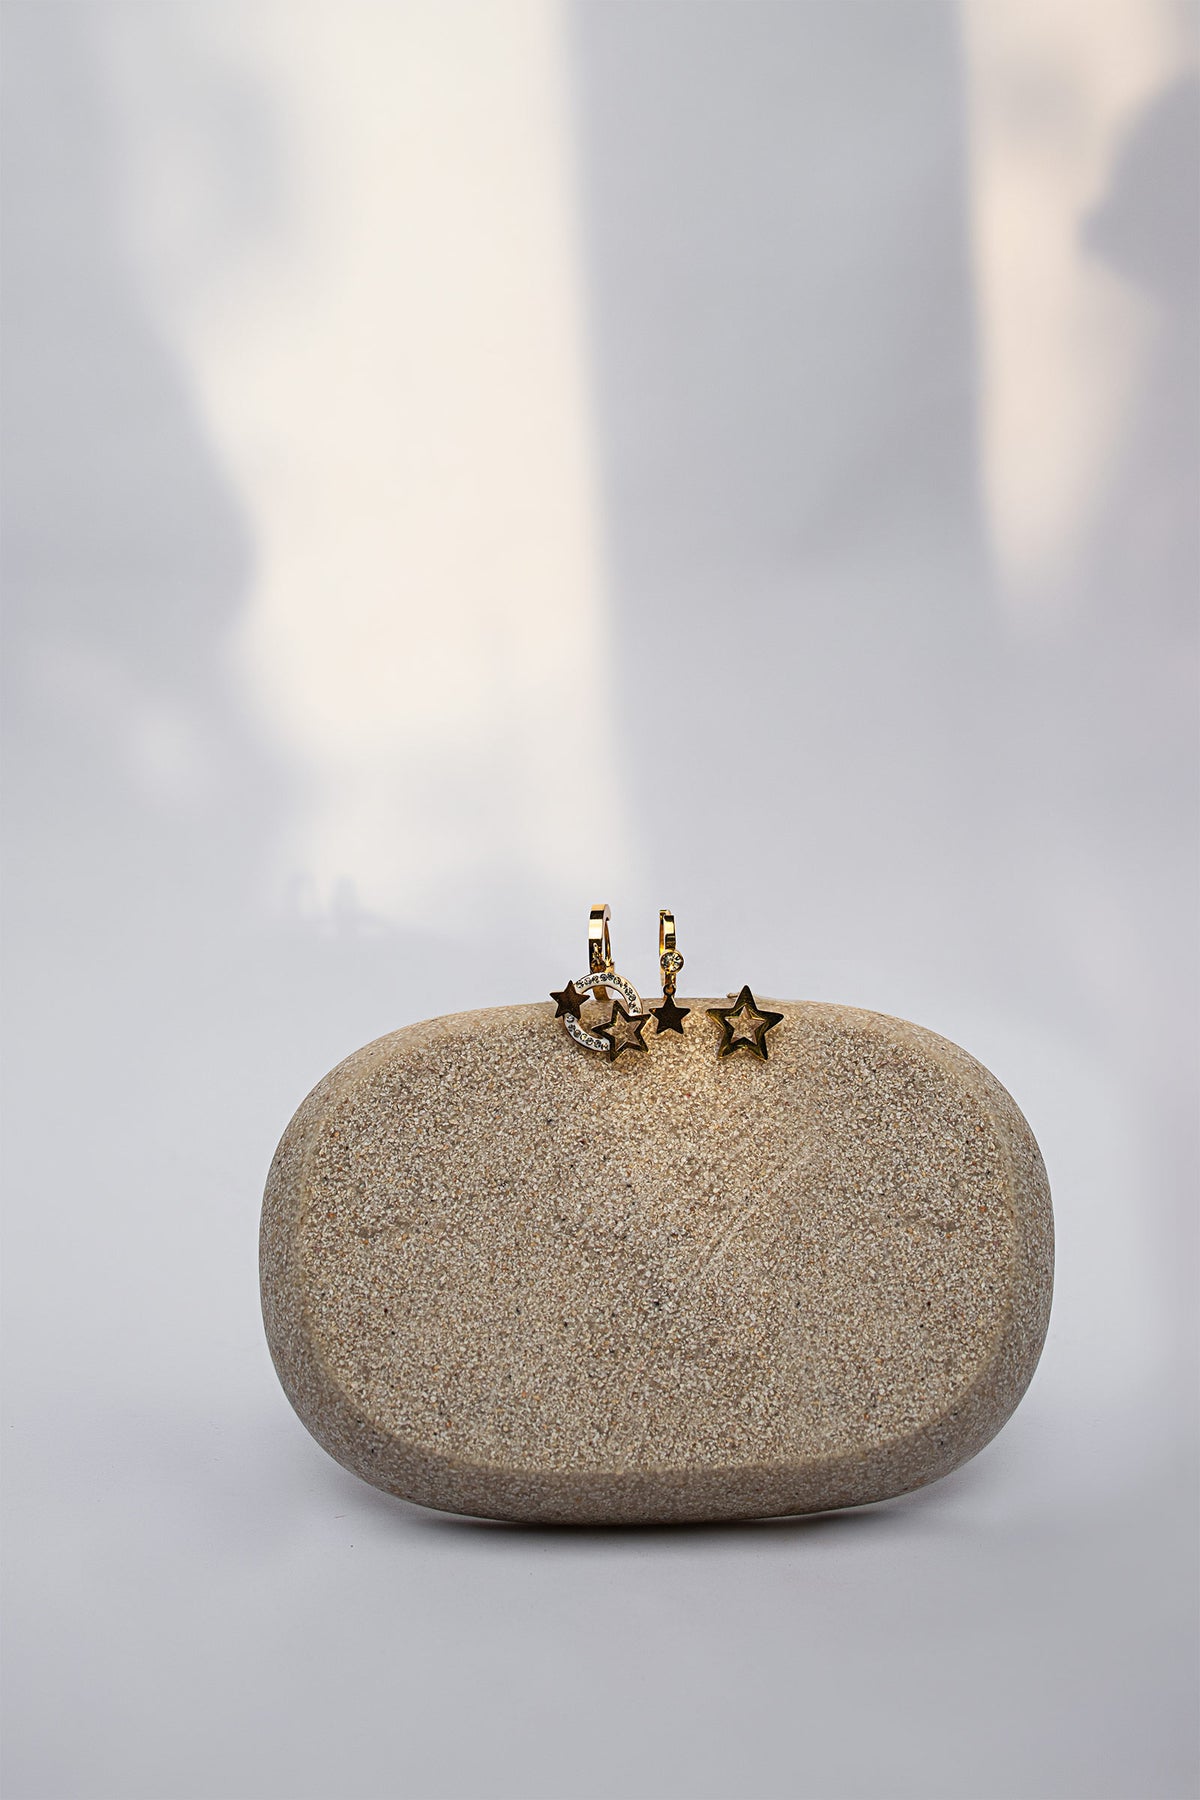
beige starry night clutch